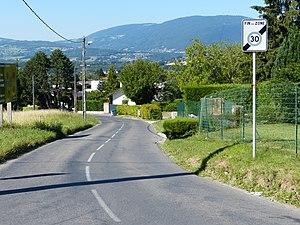
Panneau B51 et ligne discontinue de dissuasion T3, Lossy, Cranves-Sales, Haute-Savoie, France.
Dans le domaine du marquage routier en France, une ligne de dissuasion est une ligne discontinue blanche dont le rôle est d'informer l'usager « qu'il peut être dangereux de chercher à dépasser un véhicule roulant à 70 ou 80 km/h alors que le dépassement d'un tracteur agricole ou d'un camion très lent, ne demandant que quelques secondes, est sans aucun danger ».